Kuwahara filter

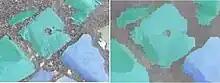
The block artifacts created when using the Kuwahara filter are visible in the right image.

The Kuwahara filter is also known to create block artifacts in the images especially in regions of the image that are highly textured. These blocks disrupt the smoothness of the image and are considered to have a negative effect in the aesthetics of the image. This phenomenon occurs due to the division of the window into square regions. A way to overcome this effect is to take windows that are not rectangular(i.e. circular windows) and separate them into more non-rectangular regions. There have also been approaches where the filter adapts its window depending on the input image.